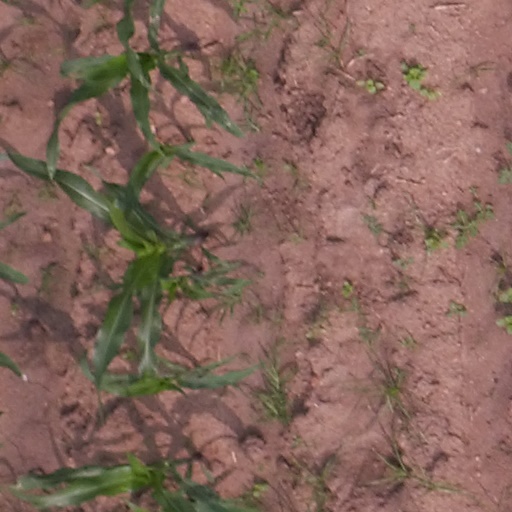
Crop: maize; corn